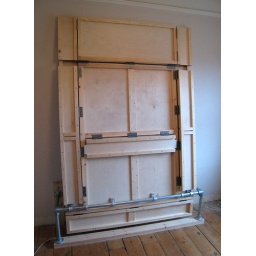
Day 7: The bed up against the wall with it's foot and beams folded back too